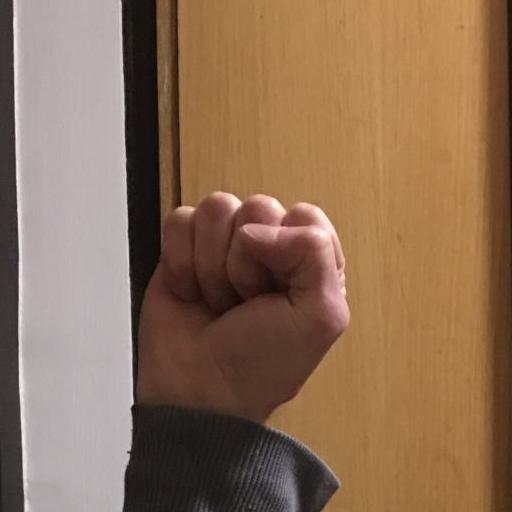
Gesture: fist